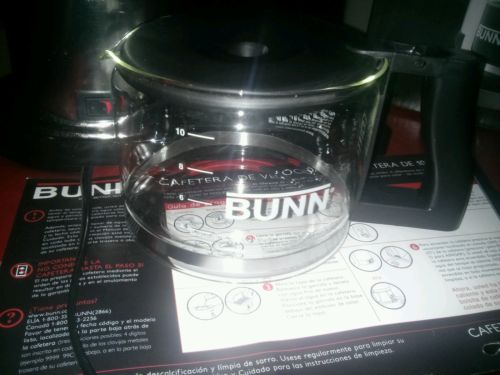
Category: coffee maker